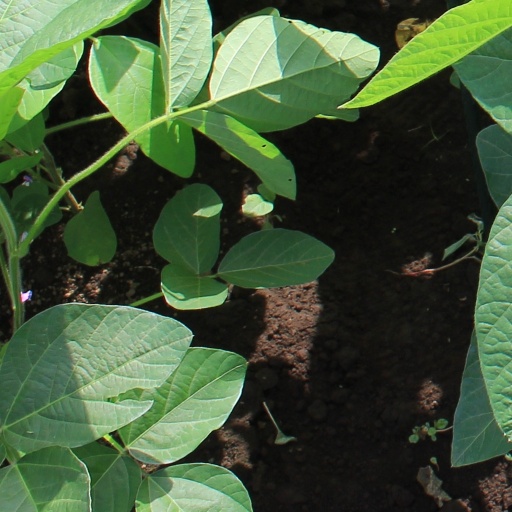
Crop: soybean